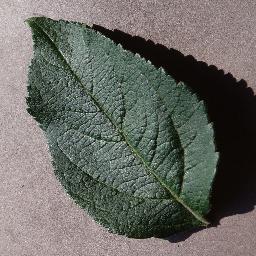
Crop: apple
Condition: healthy